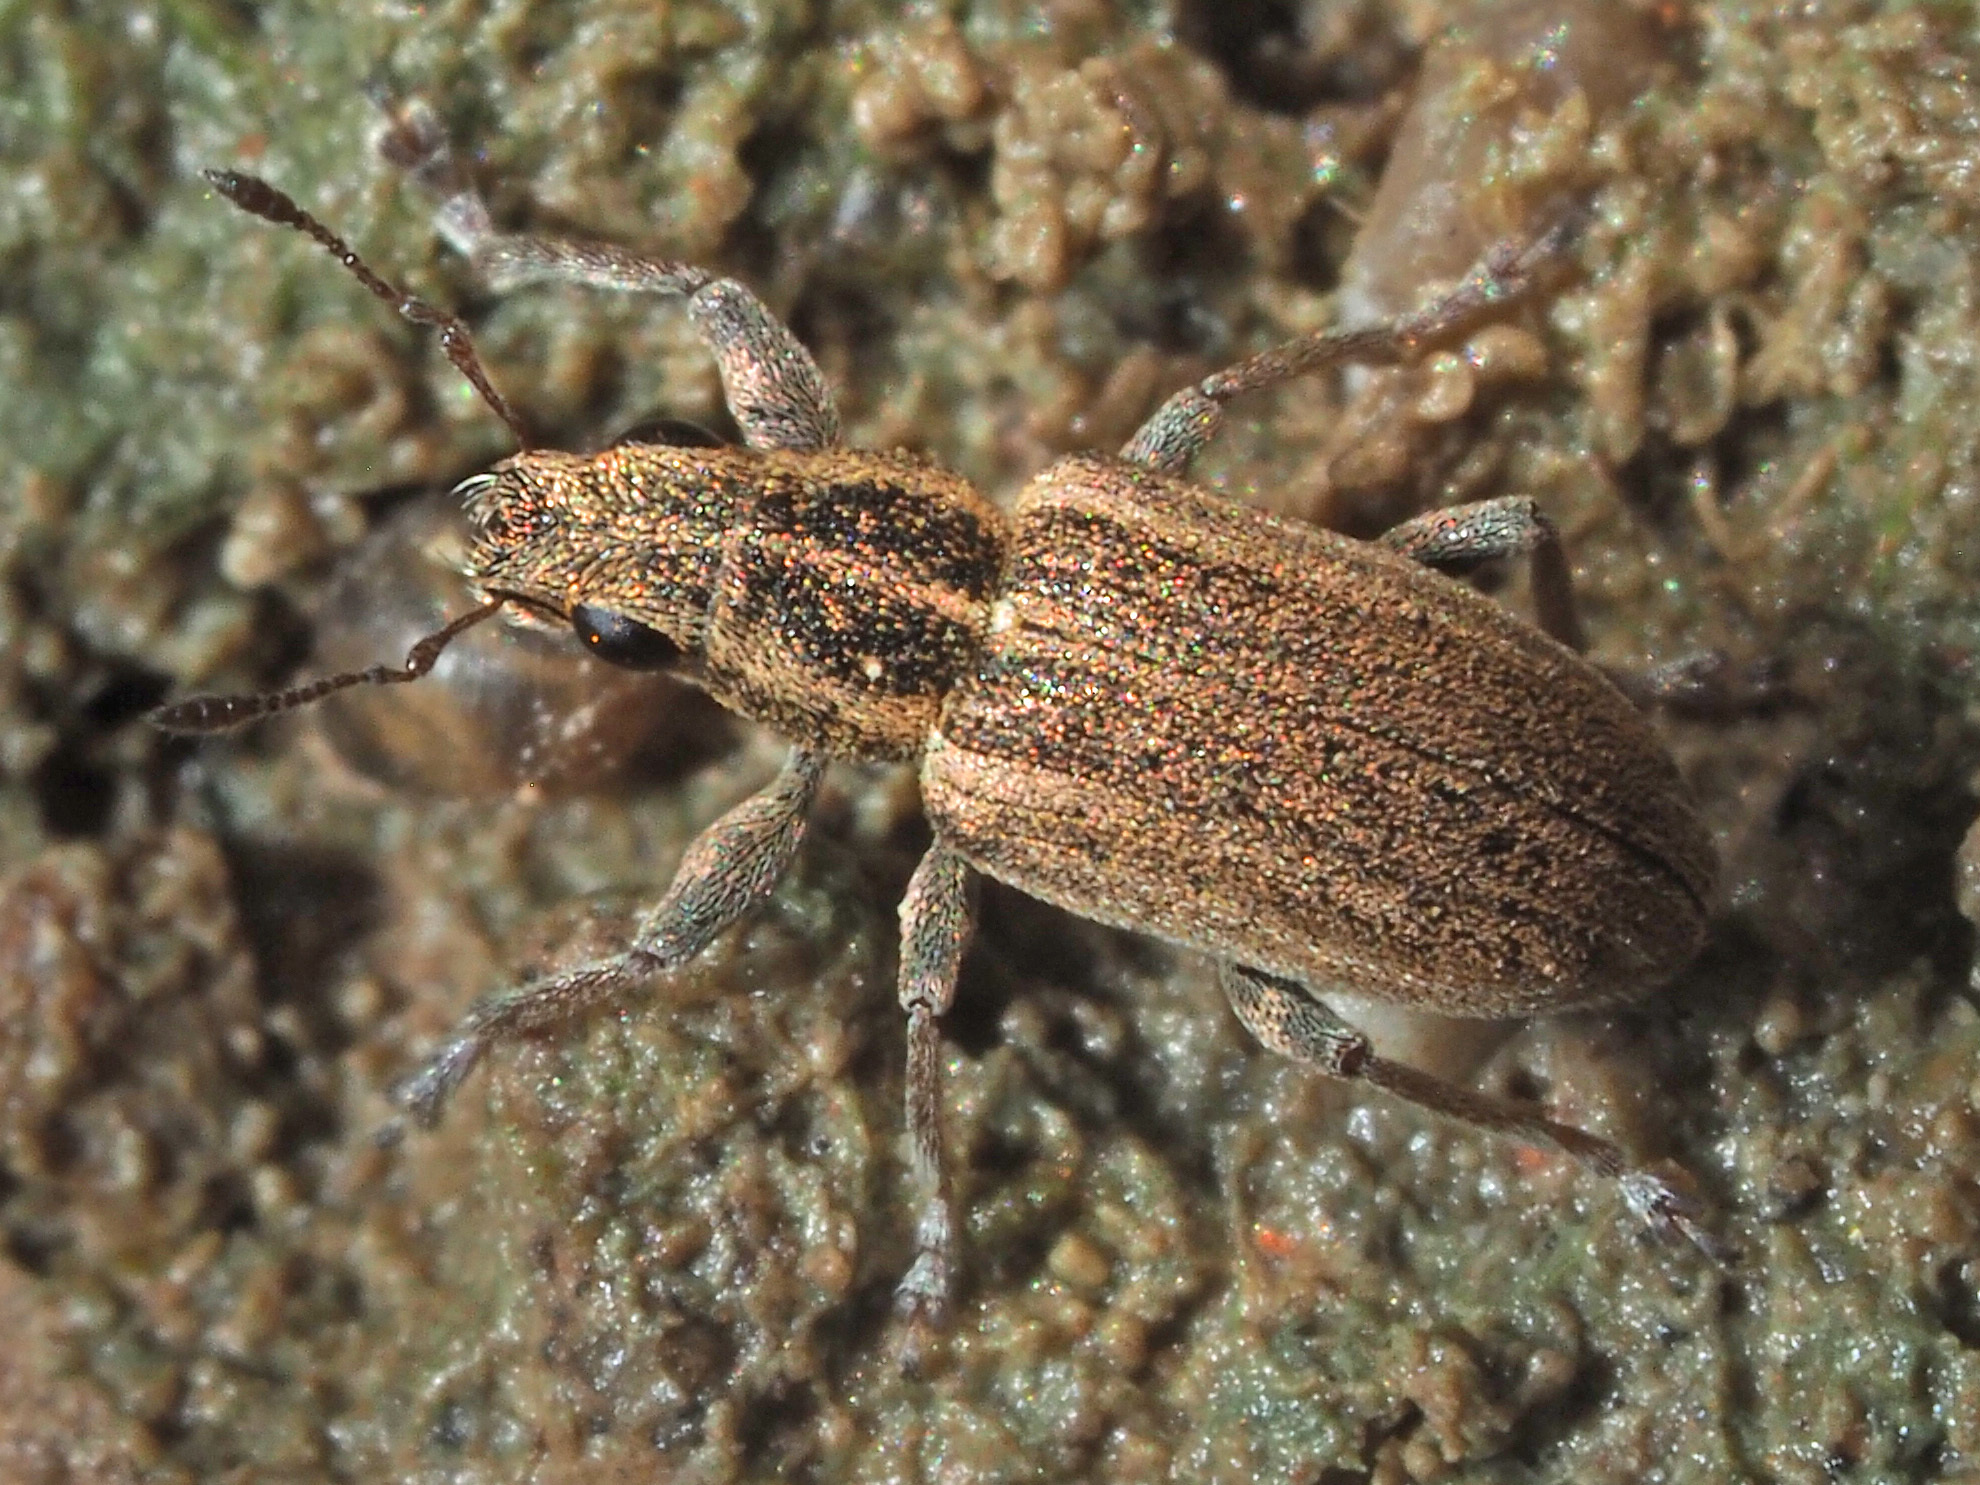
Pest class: pea_leaf_weevil